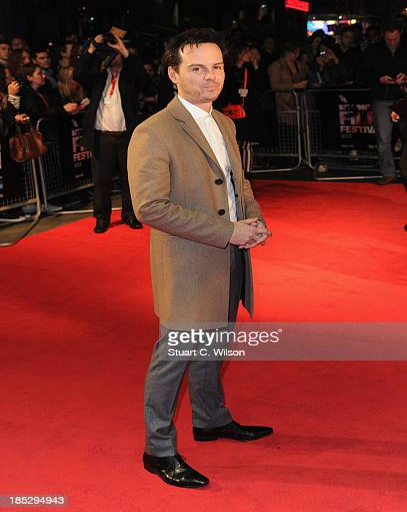
actor attends a screening during festival